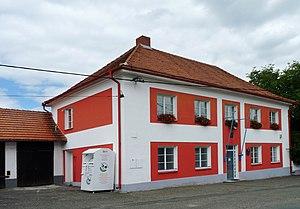
Svatý Jan est une commune du district de Příbram, dans la région de Bohême-Centrale, en République tchèque. Sa population s'élevait à 661 habitants en 2020.